N2 (South Africa)

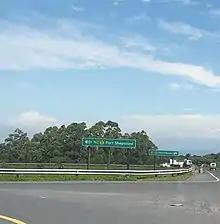
Board signs indicating the N2 to Port Shepstone and Port Edward

As of 2021, the road signs on the section of the R61 from Port Shepstone to Port Edward have already been changed to signs indicating the N2, indicating that this road from the Oribi Toll Plaza in Port Shepstone southwards will officially no-longer be designated as the R61. Also, as of August 2024, parts of the road in the Eastern Cape are under construction, including Package 4 and Package 5. The Msikaba Bridge is expected to be completed by the end of 2025 while the Mtentu Bridge, after several delays, is expected to be completed by the end of 2027.